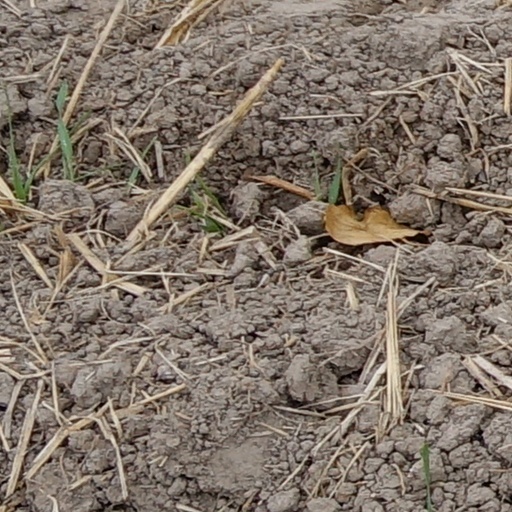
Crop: wheat